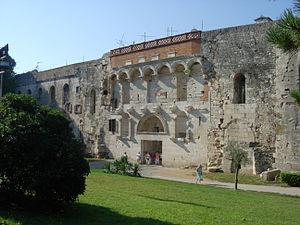
Le palais de Dioclétien est la résidence impériale fortifiée construite par l'empereur Dioclétien sur la côte dalmate pour s'y retirer après son abdication volontaire en 305. C'est l'un des édifices de l'Antiquité tardive les mieux conservés. Ces vestiges sont préservés dans le cœur historique de Split, en Croatie. Contrairement à une légende populaire, la ville — Spalatum en latin — doit son nom à celui de la cité grecque voisine d'Aspalathos — « buisson blanc » — et non au terme latin signifiant palais — palatium. L'empereur Dioclétien y a vécu l'essentiel des dernières années de sa vie et, à sa mort, son corps a été déposé dans un sarcophage placé dans le mausolée qu'il y avait fait construire.